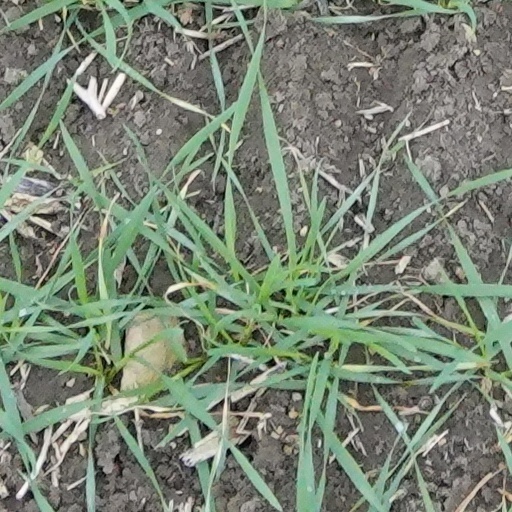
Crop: wheat